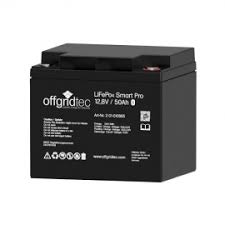
Waste category: battery